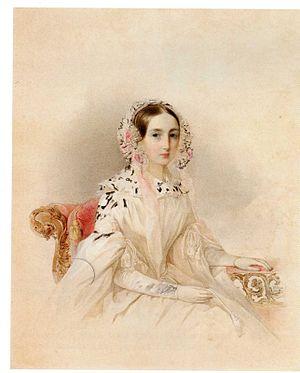
Thérèse de Nassau-Weilbourg, princesse de Nassau-Weilbourg puis, par son mariage, princesse d'Oldenbourg, est née le 17 avril 1815 à Weilbourg, dans le Duché de Nassau, et décédé le 8 décembre 1871 à Prague, dans l'Empire d'Autriche. Fille du duc Guillaume de Nassau, elle épouse le prince germano-russe Pierre Georgievitch d'Oldenbourg.